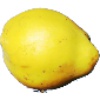
Label: Quince 1